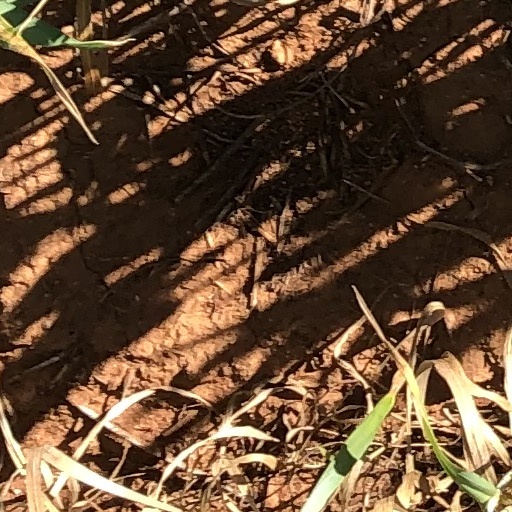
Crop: wheat